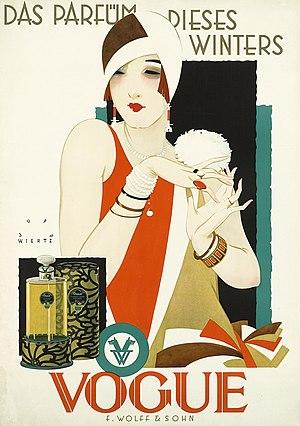
La condition féminine sous la république de Weimar concerne la place des femmes dans la société allemande entre 1919 et 1933. Elle se caractérise par l'obtention de nouveaux droits politiques, une meilleure insertion sur le marché du travail et une relative libération par rapport à l'époque impériale, malgré de nombreuses difficultés et la persistance de fortes différences avec les hommes. Ces acquis sont balayés dès le début du régime nazi.
Un parfum est une odeur ou plus souvent une composition odorante plus ou moins persistante naturellement émise par une plante, un animal, un champignon, ou un environnement. Dans la nature, les parfums sont souvent des messages chimiques et biochimiques, et notamment des phéromones ou phytohormones.